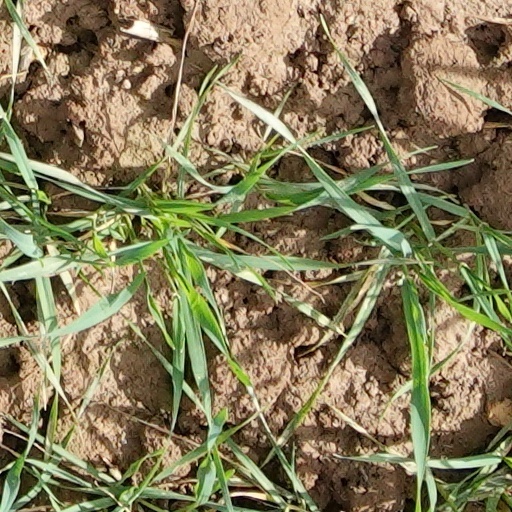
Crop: wheat